Hoppin' Mad

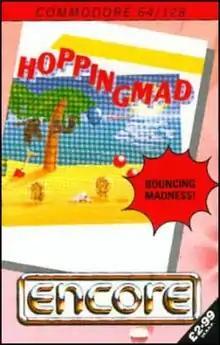

Hoppin' Mad is an action game released in 1988 by Elite Systems for the Amstrad CPC, Commodore 64, and ZX Spectrum